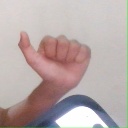
अक्षर: त